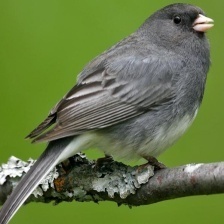
Species: DARK EYED JUNCO
Scientific name: JUNCO HYEMALIS